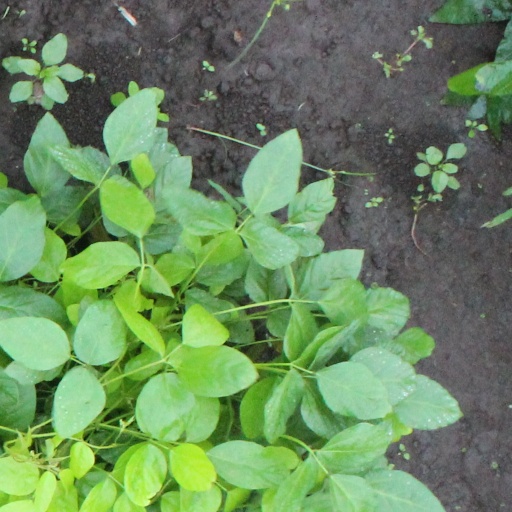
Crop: soybean